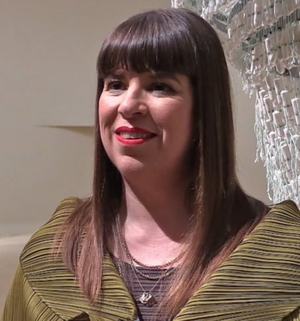
Joana Vasconcelos est une artiste portugaise, née à Paris en 1971. Elle vit et travaille à Lisbonne.